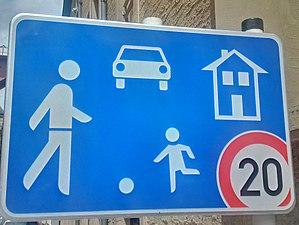
Signal routier E,25a du Code de la route luxembourgeois (version 25 juillet 2015)